Harry Langdon

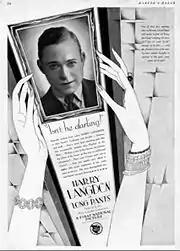
1927 "Harper's Bazaar" ad for "Long Pants"

Langdon's babyish character did not adapt well to sound films; as producer Hal Roach remarked, "He was not so funny articulate." Roach starred Langdon in eight sound shorts in 1929–1930, which were not popular enough to keep the series going. Langdon did land occasional one-shot roles in feature films, including "See America Thirst" (Universal, 1930), opposite Slim Summerville, and "Hallelujah, I'm a Bum" (United Artists, 1933), opposite Al Jolson.